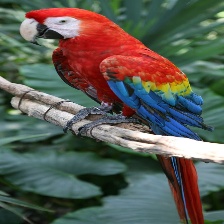
Species: SCARLET MACAW
Scientific name: ARA MACAO
ImageNet parent category: macaw